Clarinet d'amore

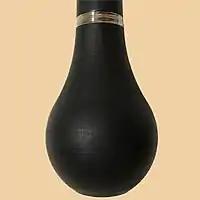
An example of a pear-shaped bell from a modern clarinet d'amore

In comparison with the B and A soprano clarinets, the clarinet d'amore has a similar shape and construction, but is generally larger, usually pitched in G. The clarinet d'amore has proportionally smaller tone holes and a proportionally smaller bore compared to the soprano clarinet, generally around the same size as the bore and tone holes found on the soprano clarinet itself. The instrument also has a pear-shaped or globular bell (called Liebesfuss) similar to that of the cor anglais; these features give the instrument its distinctive timbre. Due to their large size, they also feature a curved metal neck to bring the instrument to a more comfortable playing position, though instruments with curved wooden necks exist. Fingerings are generally the same as other members of the clarinet family, however modern examples often have an extension, like the basset horn, allowing them to play an additional 4 semitones.